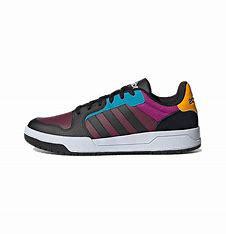
Brand: adidas
Model: NEO Entrap Skate